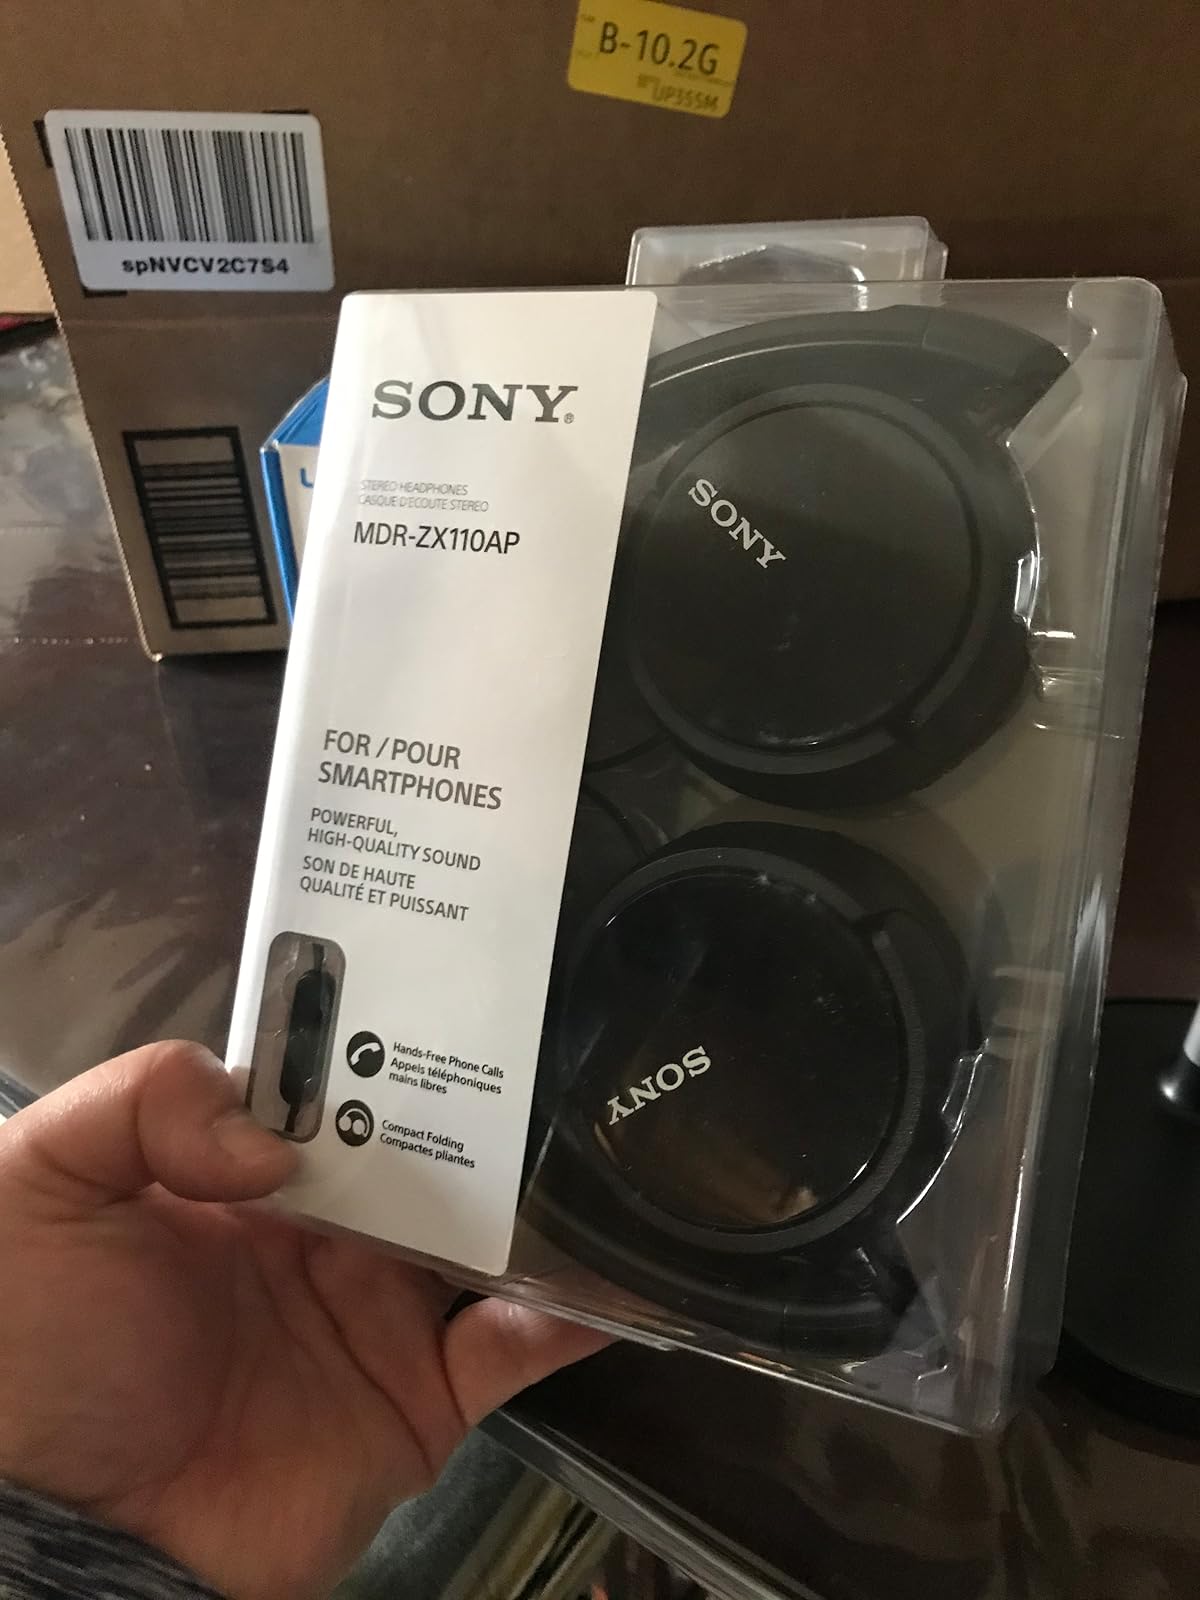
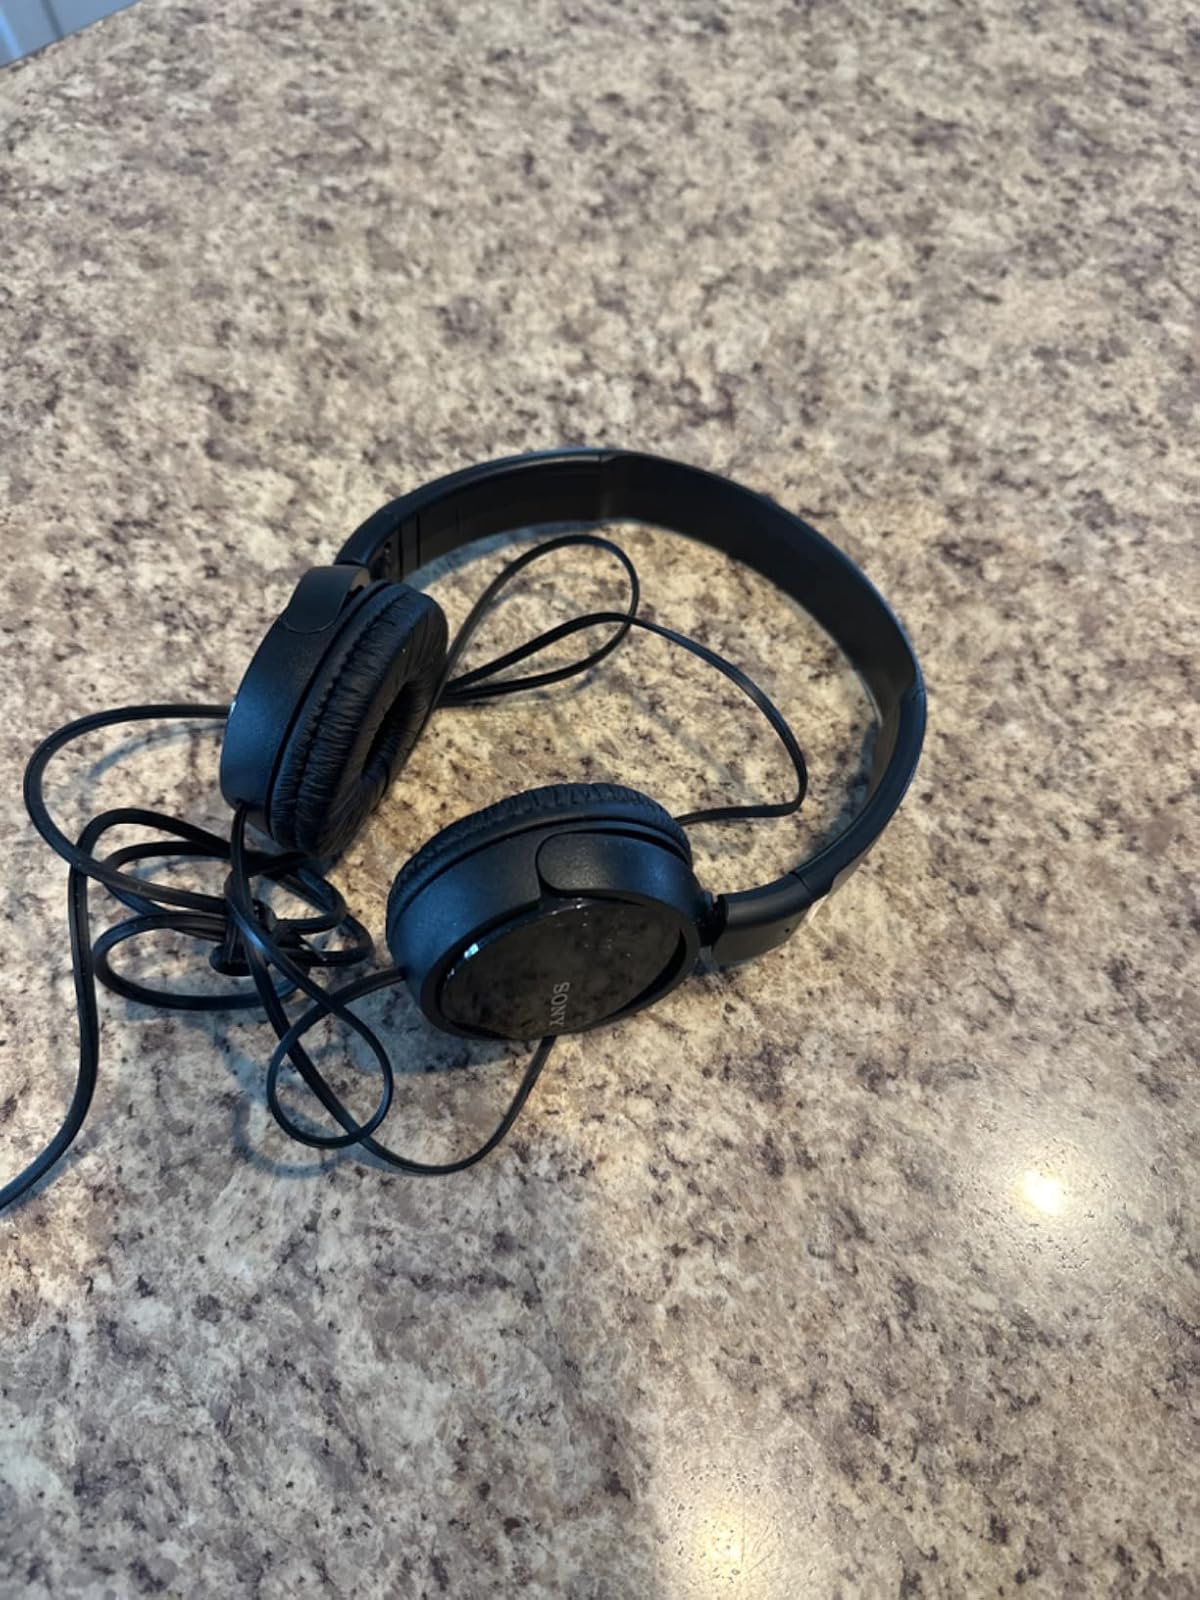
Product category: headphones
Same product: no